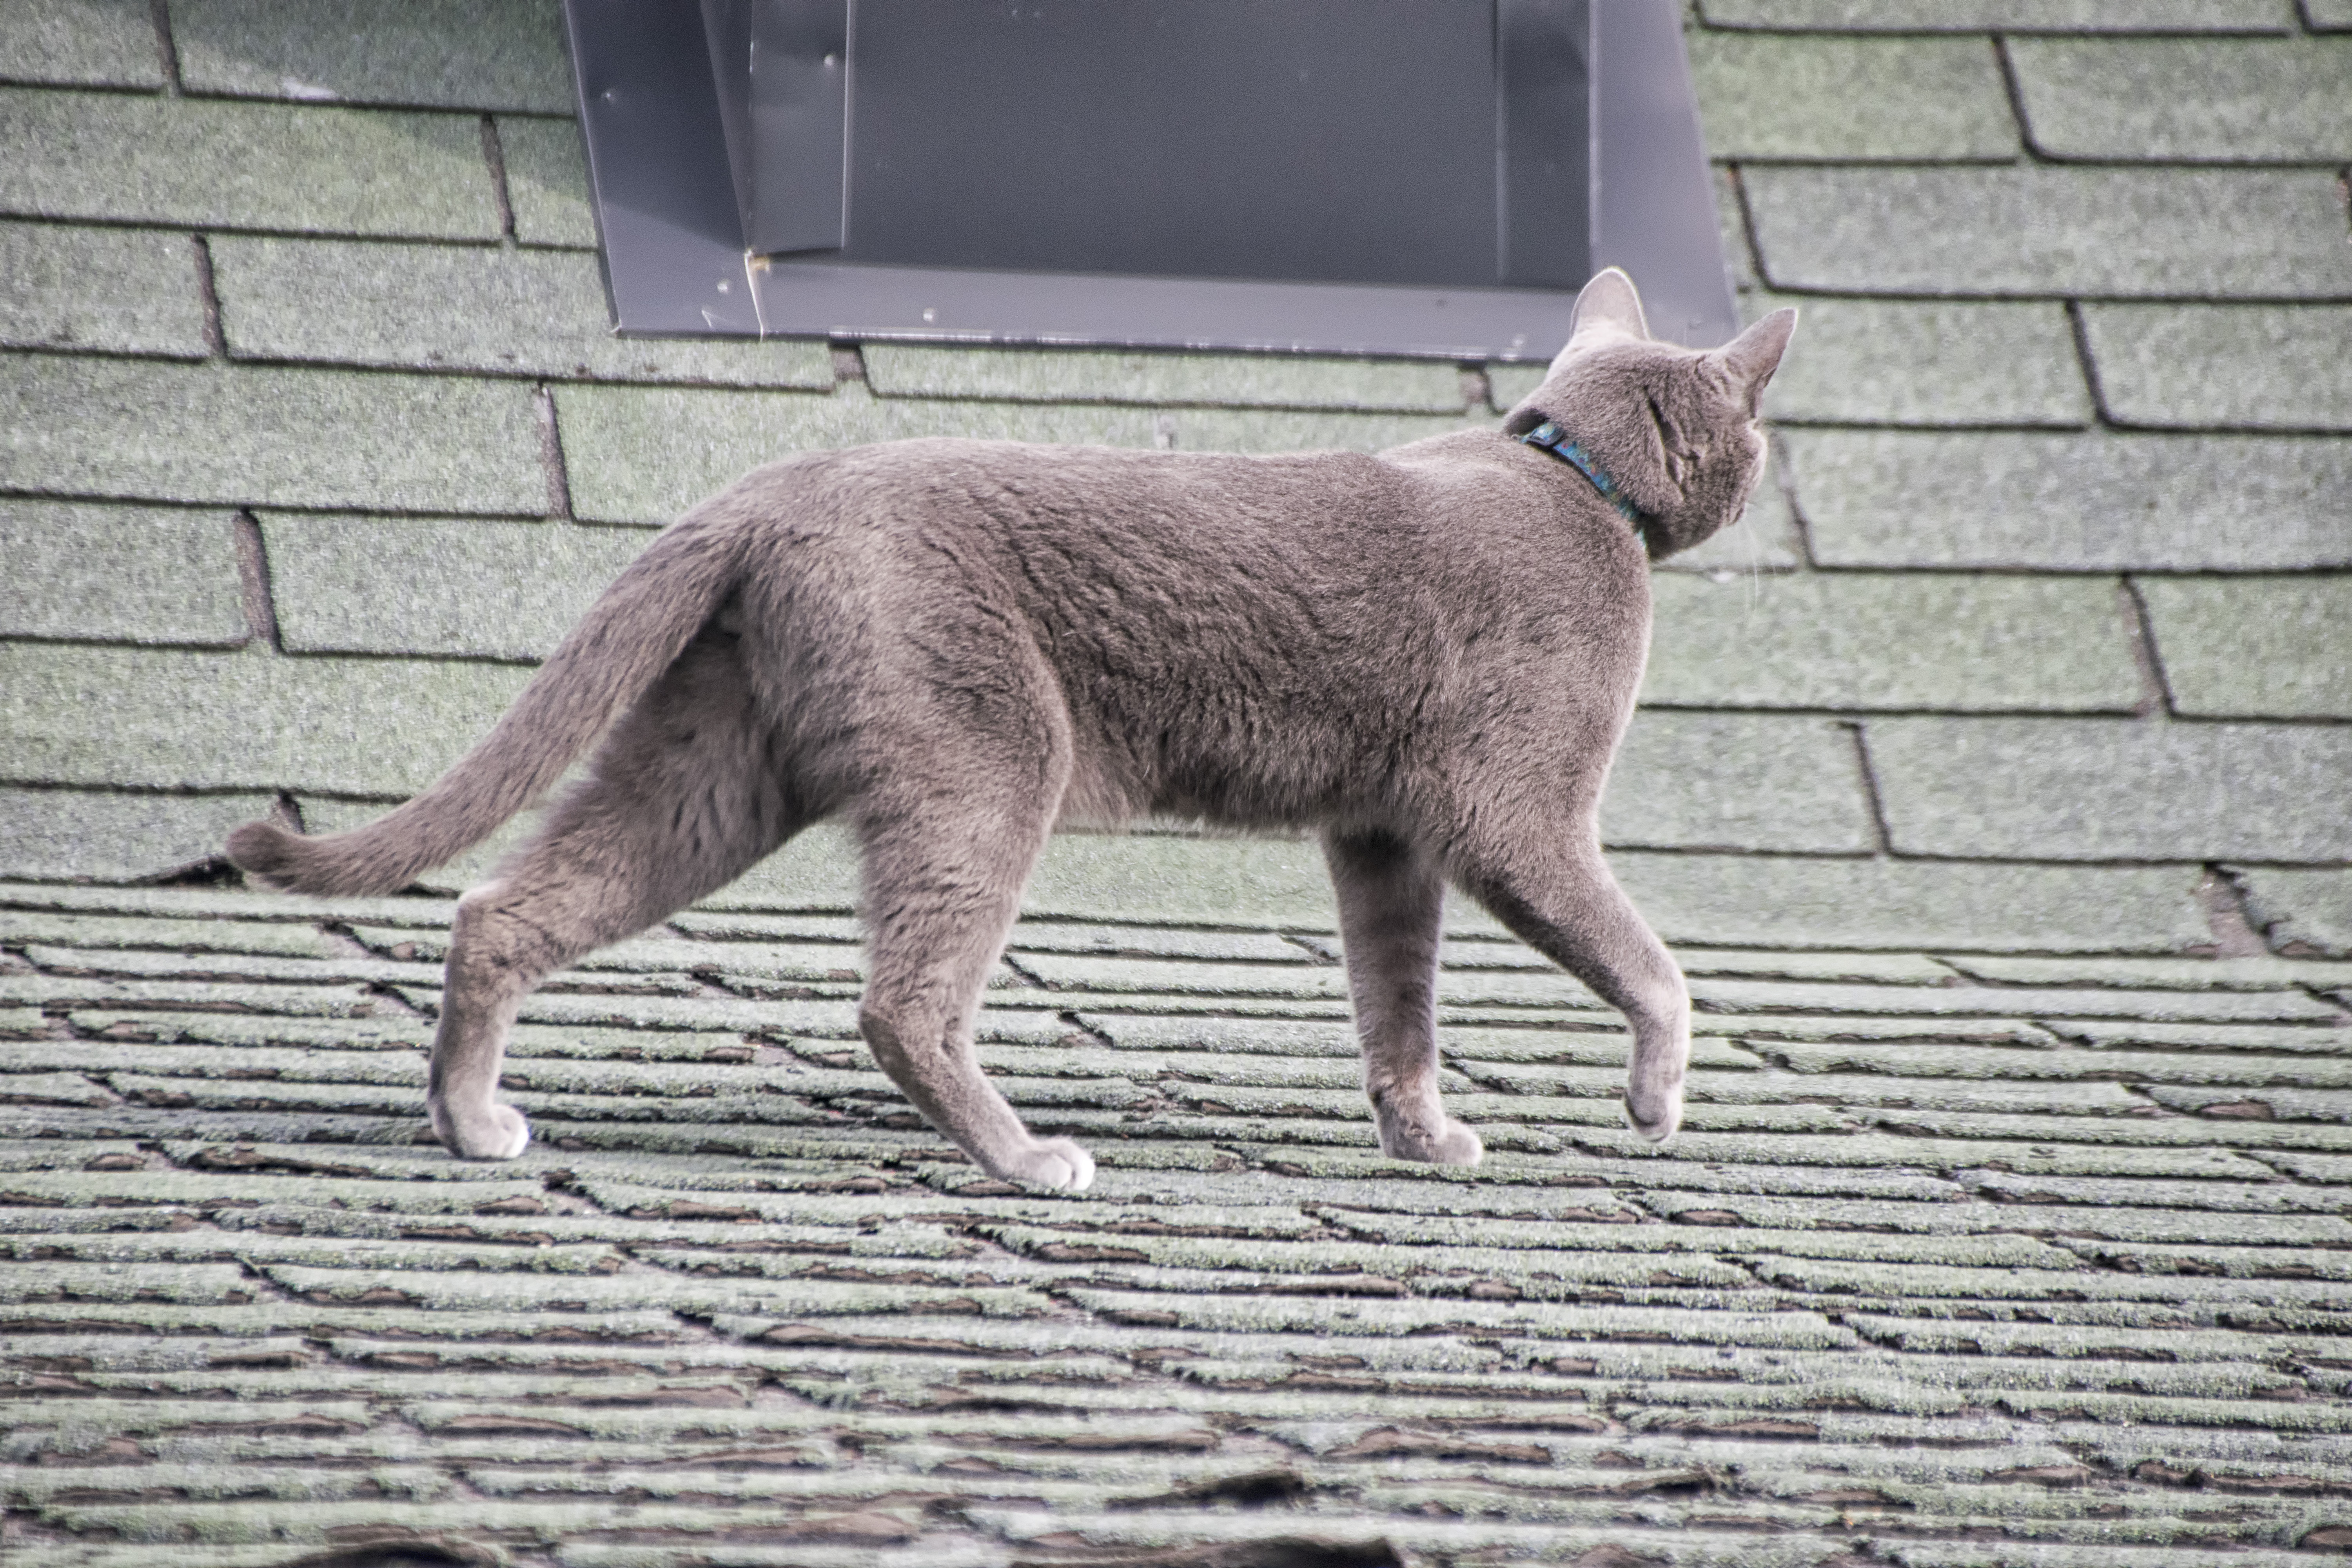
cat, mammal, fauna, canada, vertebrate, chat, quebec, sherbrooke, dog like mammal